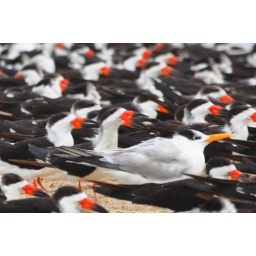
I love this bird trying to fit in with the black skimmers.